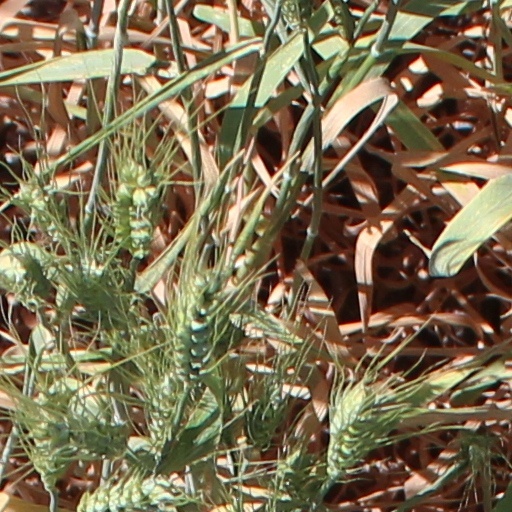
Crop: wheat